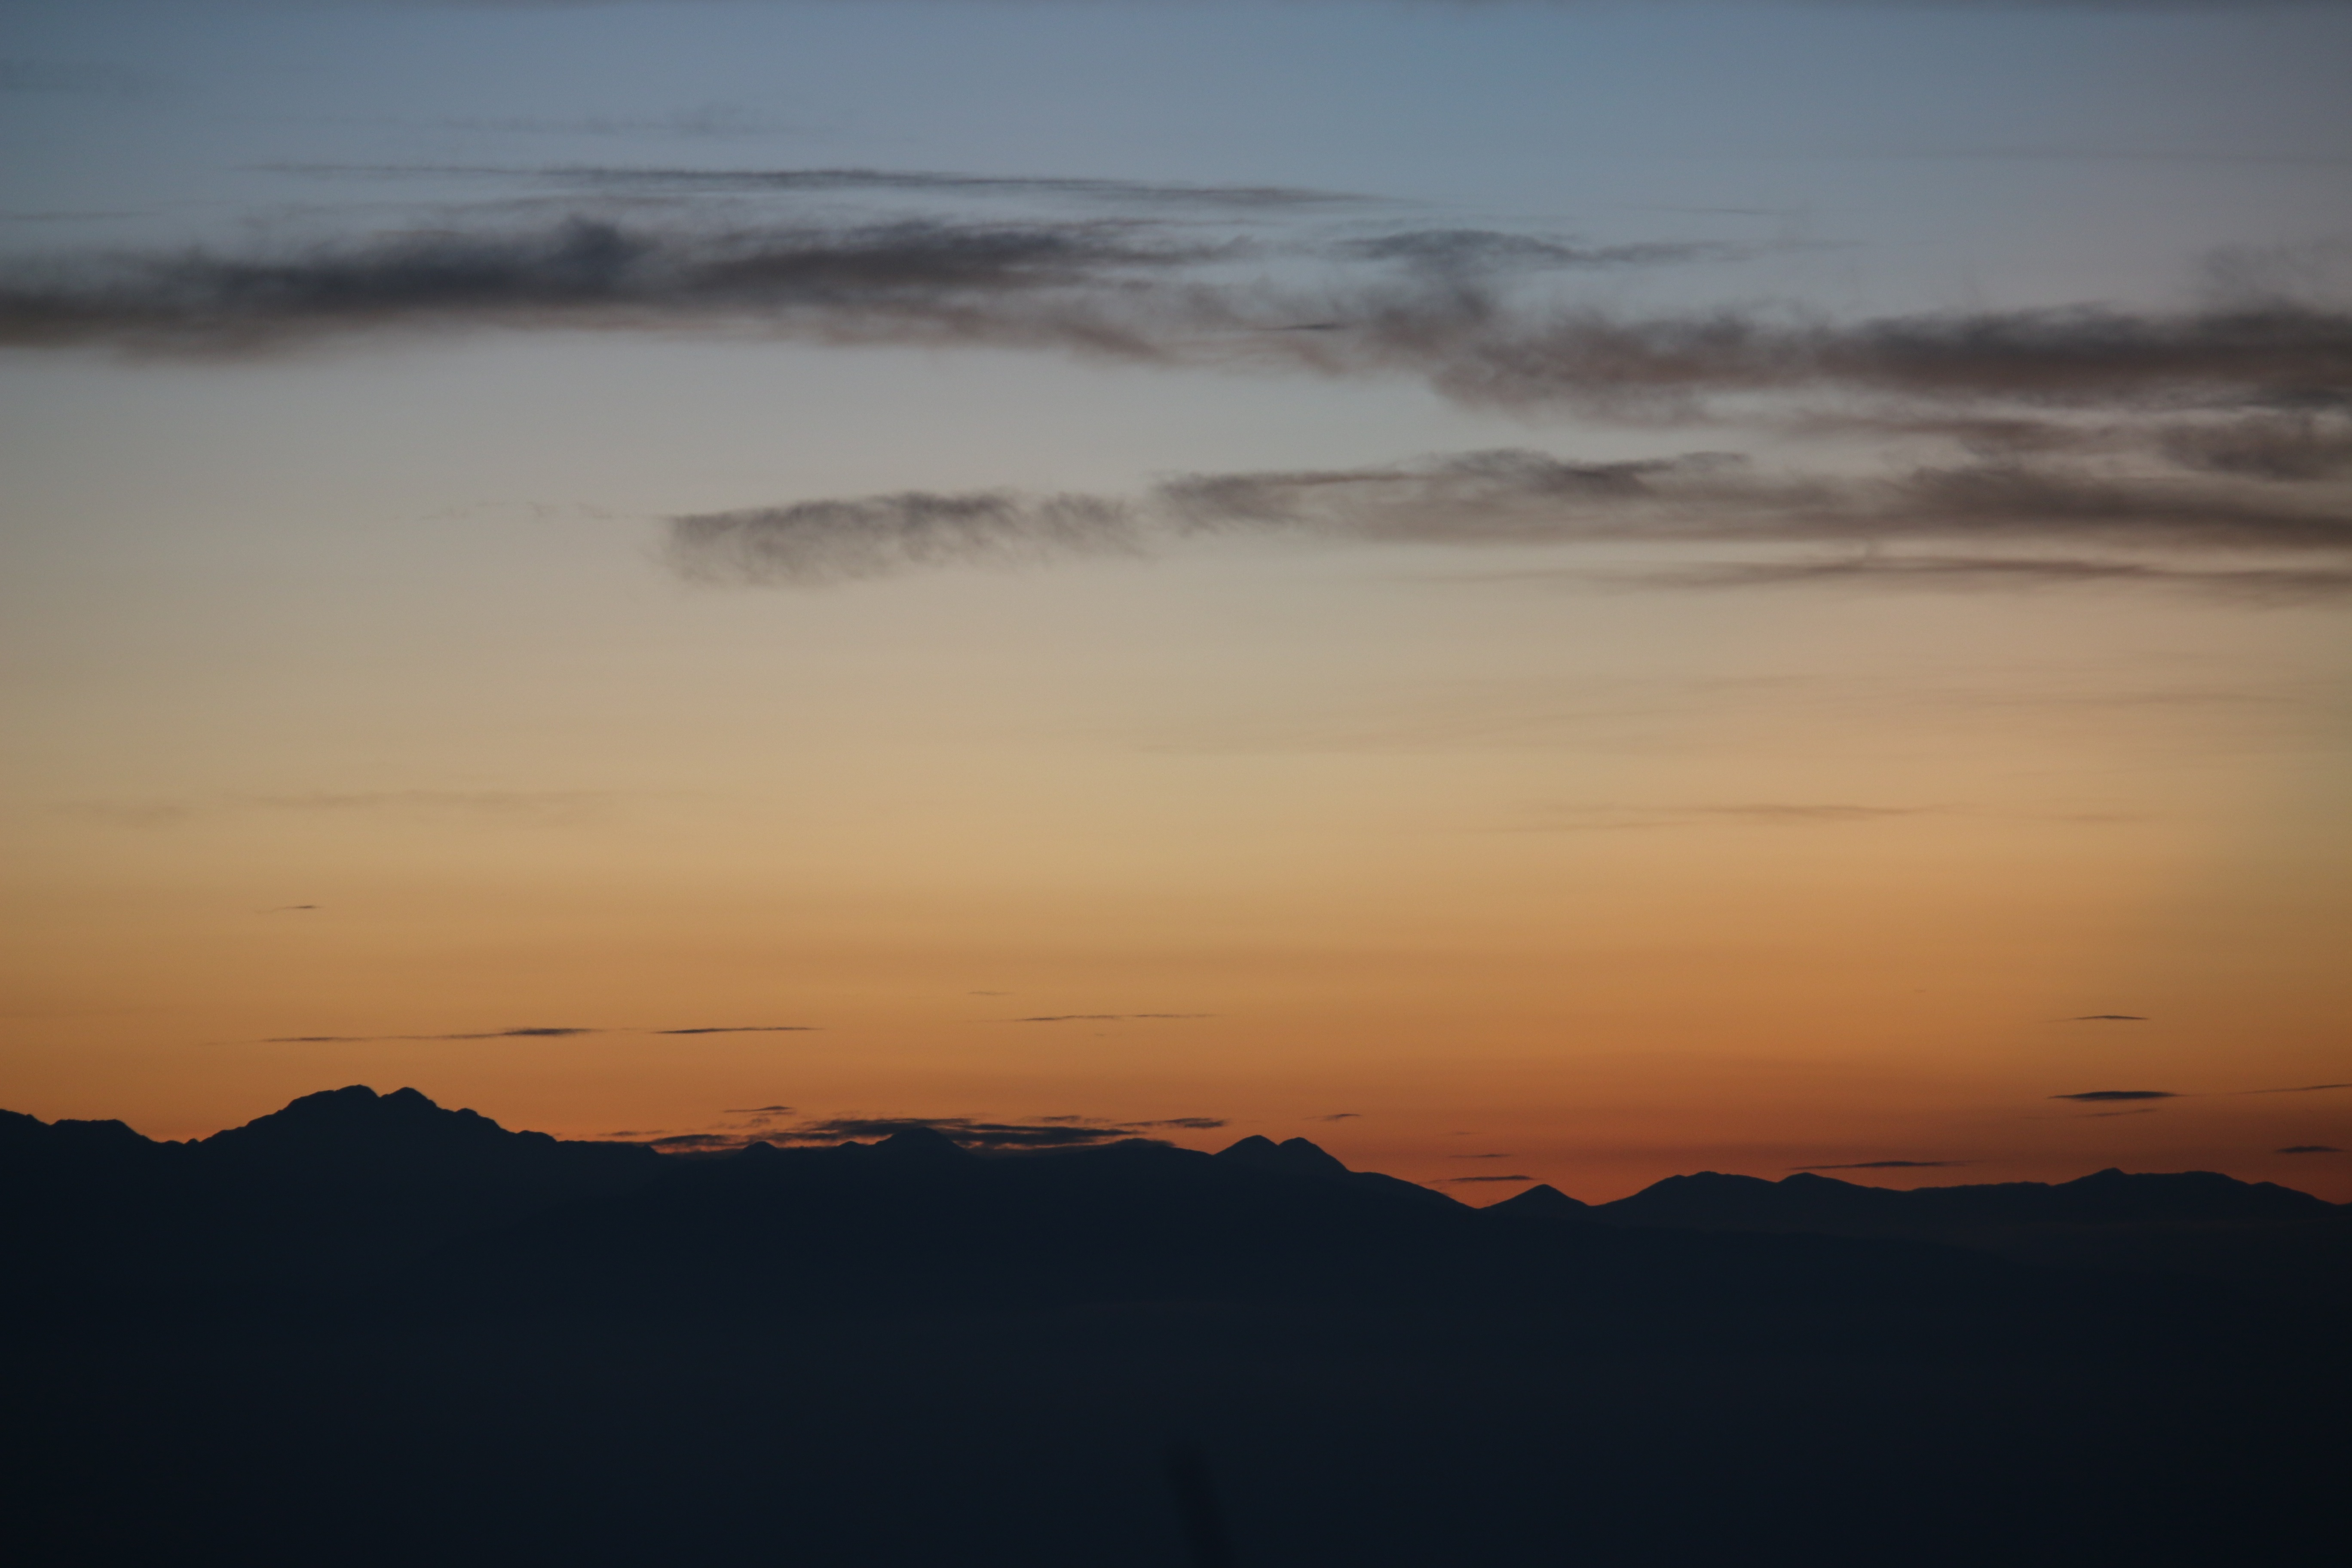
sea, coast, horizon, cloud, sky, sun, sunrise, sunset, mist, sunlight, morning, hill, dawn, atmosphere, dusk, evening, haze, plain, afterglow, atmospheric phenomenon, atmosphere of earth